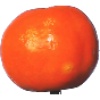
Label: Clementine 1